John Stevens Henslow

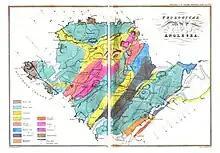
Henslow's 'Geological map of Anglesea' 1822

Henslow graduated in 1818. He already had a passion for natural history from his childhood, which largely influenced his career, and he accompanied Sedgwick in 1819 on a tour in the Isle of Wight where he learned his first lessons in geology. He also studied chemistry under Professor James Cumming and mineralogy under Edward Daniel Clarke. In the autumn of 1819 he made valuable observations on the geology of the Isle of Man (Trans. Geol. Soc., 1821) and in 1820 and 1821 he investigated the geology of parts of Anglesey, the results being printed in the first volume of the Transactions of the Cambridge Philosophical Society (1822). The Philosophical Society was founded in November 1819 by a group at Cambridge with Professors Farish, Lee, and Sedgwick and Henslow (at that time not yet a professor). The idea and initial impetus for the society originated from Sedgwick and Henslow.